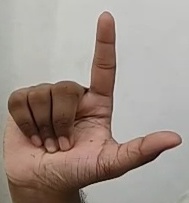
ASL sign: L